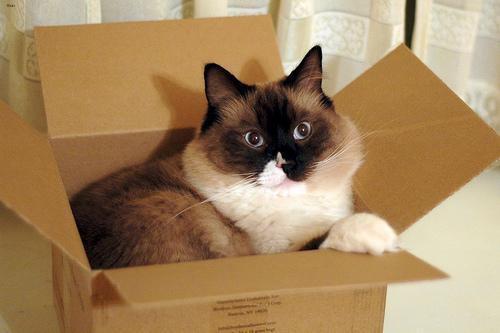
Ragdoll